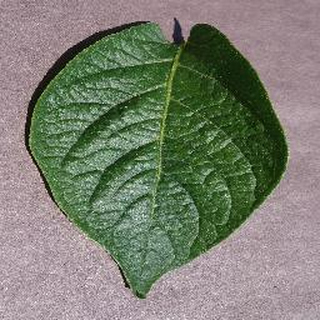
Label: healthy_potato